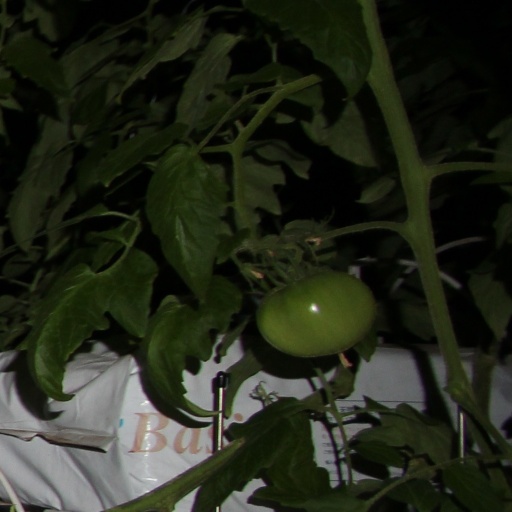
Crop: tomato